Linoleum

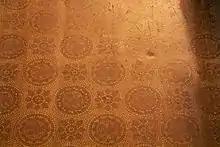
Early linoleum at Tyntesfield

Linoleum was invented by Englishman Frederick Walton. In 1855, Walton happened to notice the rubbery, flexible skin of solidified linseed oil (linoxyn) that had formed on a can of oil-based paint and thought that it might form a substitute for India rubber. Raw linseed oil oxidizes very slowly, but Walton accelerated the process by heating it with lead acetate and zinc sulfate. This made the oil form a resinous mass into which lengths of cheap cotton cloth were dipped until a thick coating formed. The coating was then scraped off and boiled with benzene or similar solvents to form a varnish. Walton initially planned to sell his varnish to the makers of water-repellent fabrics such as oilcloth, and received Patent No. 209 on 27 January 1860 for the process. However, his method had problems: the cotton cloth soon fell apart, and it took months to produce enough of the linoxyn. Little interest was shown in Walton's varnish. In addition, his first factory burned down, and he suffered from persistent and painful rashes.